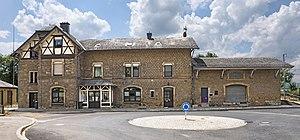
Ancienne gare ferroviaire à Sandweiler-Gare, commune de Hesperange, au Luxembourg. Le bâtiment héberge le studio de Mister Science (Joseph Rodesch), qui anime une série de télévision du même nom sur RTL Télé Lëtzebuerg, série financée par le Fond national de la recherche. Lëtzebuergesch: Fréier Eisebunnsgare zu Sandweiler-Gare an der Gemeng Hesper. Am Gebai sinn d'Bureauen an de TV-Studio vum Mister Science (Joseph Rodesch) deen d'Emissioune mam selwechte Numm op RTL Télé Lëtzebuerg animéiert a presentéiert. D'Emissioune gi vum Fond national de la recherche finanzéiert.